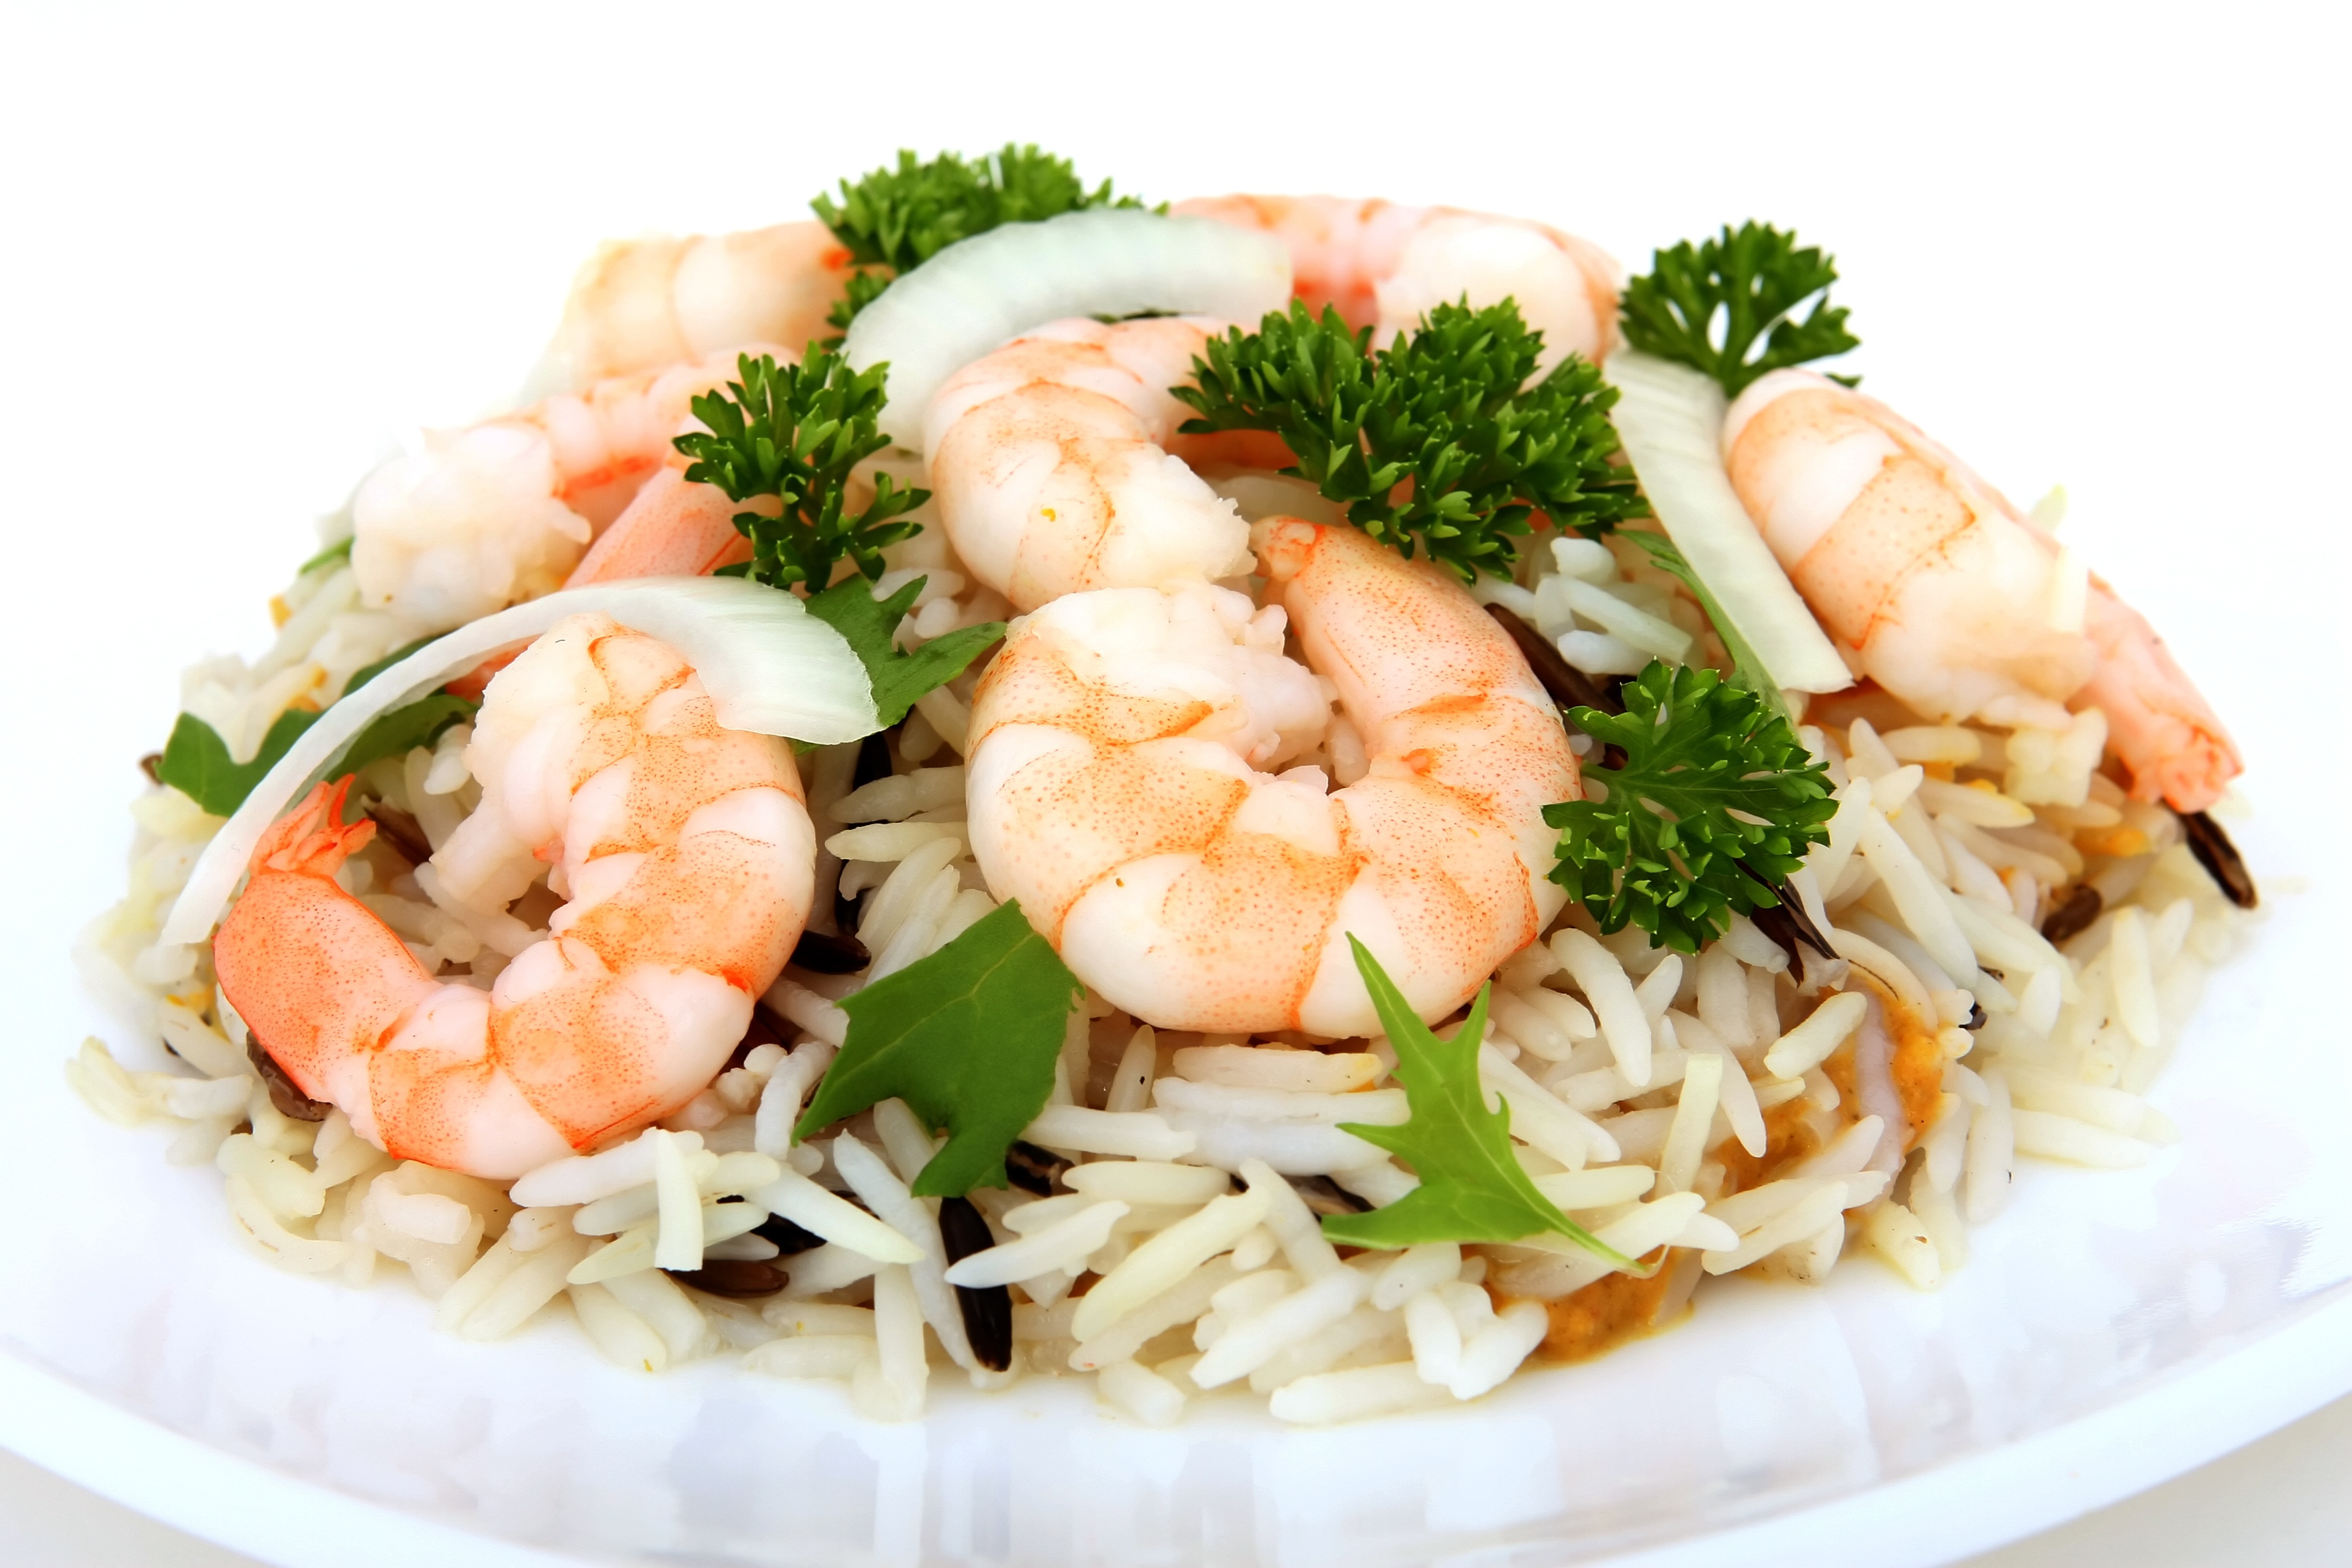
sea, white, restaurant, isolated, asian, dish, meal, food, chinese, cooking, macro, natural, seafood, fresh, weight, colorful, fish, healthy, snack, lunch, cuisine, shellfish, delicious, rice, health, crab, cook, shrimp, asian food, fried rice, sushi, cooked, garnish, king, nutrition, japanese, tiger, raw, good, scallops, slim, loss, diet, starter, herbs, organic, prawns, parsley, crayfish, delicacy, slimming, pad thai, thai food, peeled, steamed, chinese food, southeast asian food, steamed rice, thai fried rice, wholesome